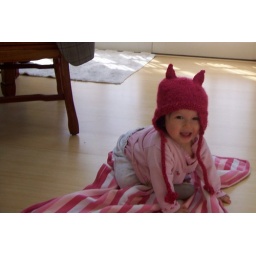
this is the hat i've been knitting for sophie over the last couple days. it's pretty cute on.